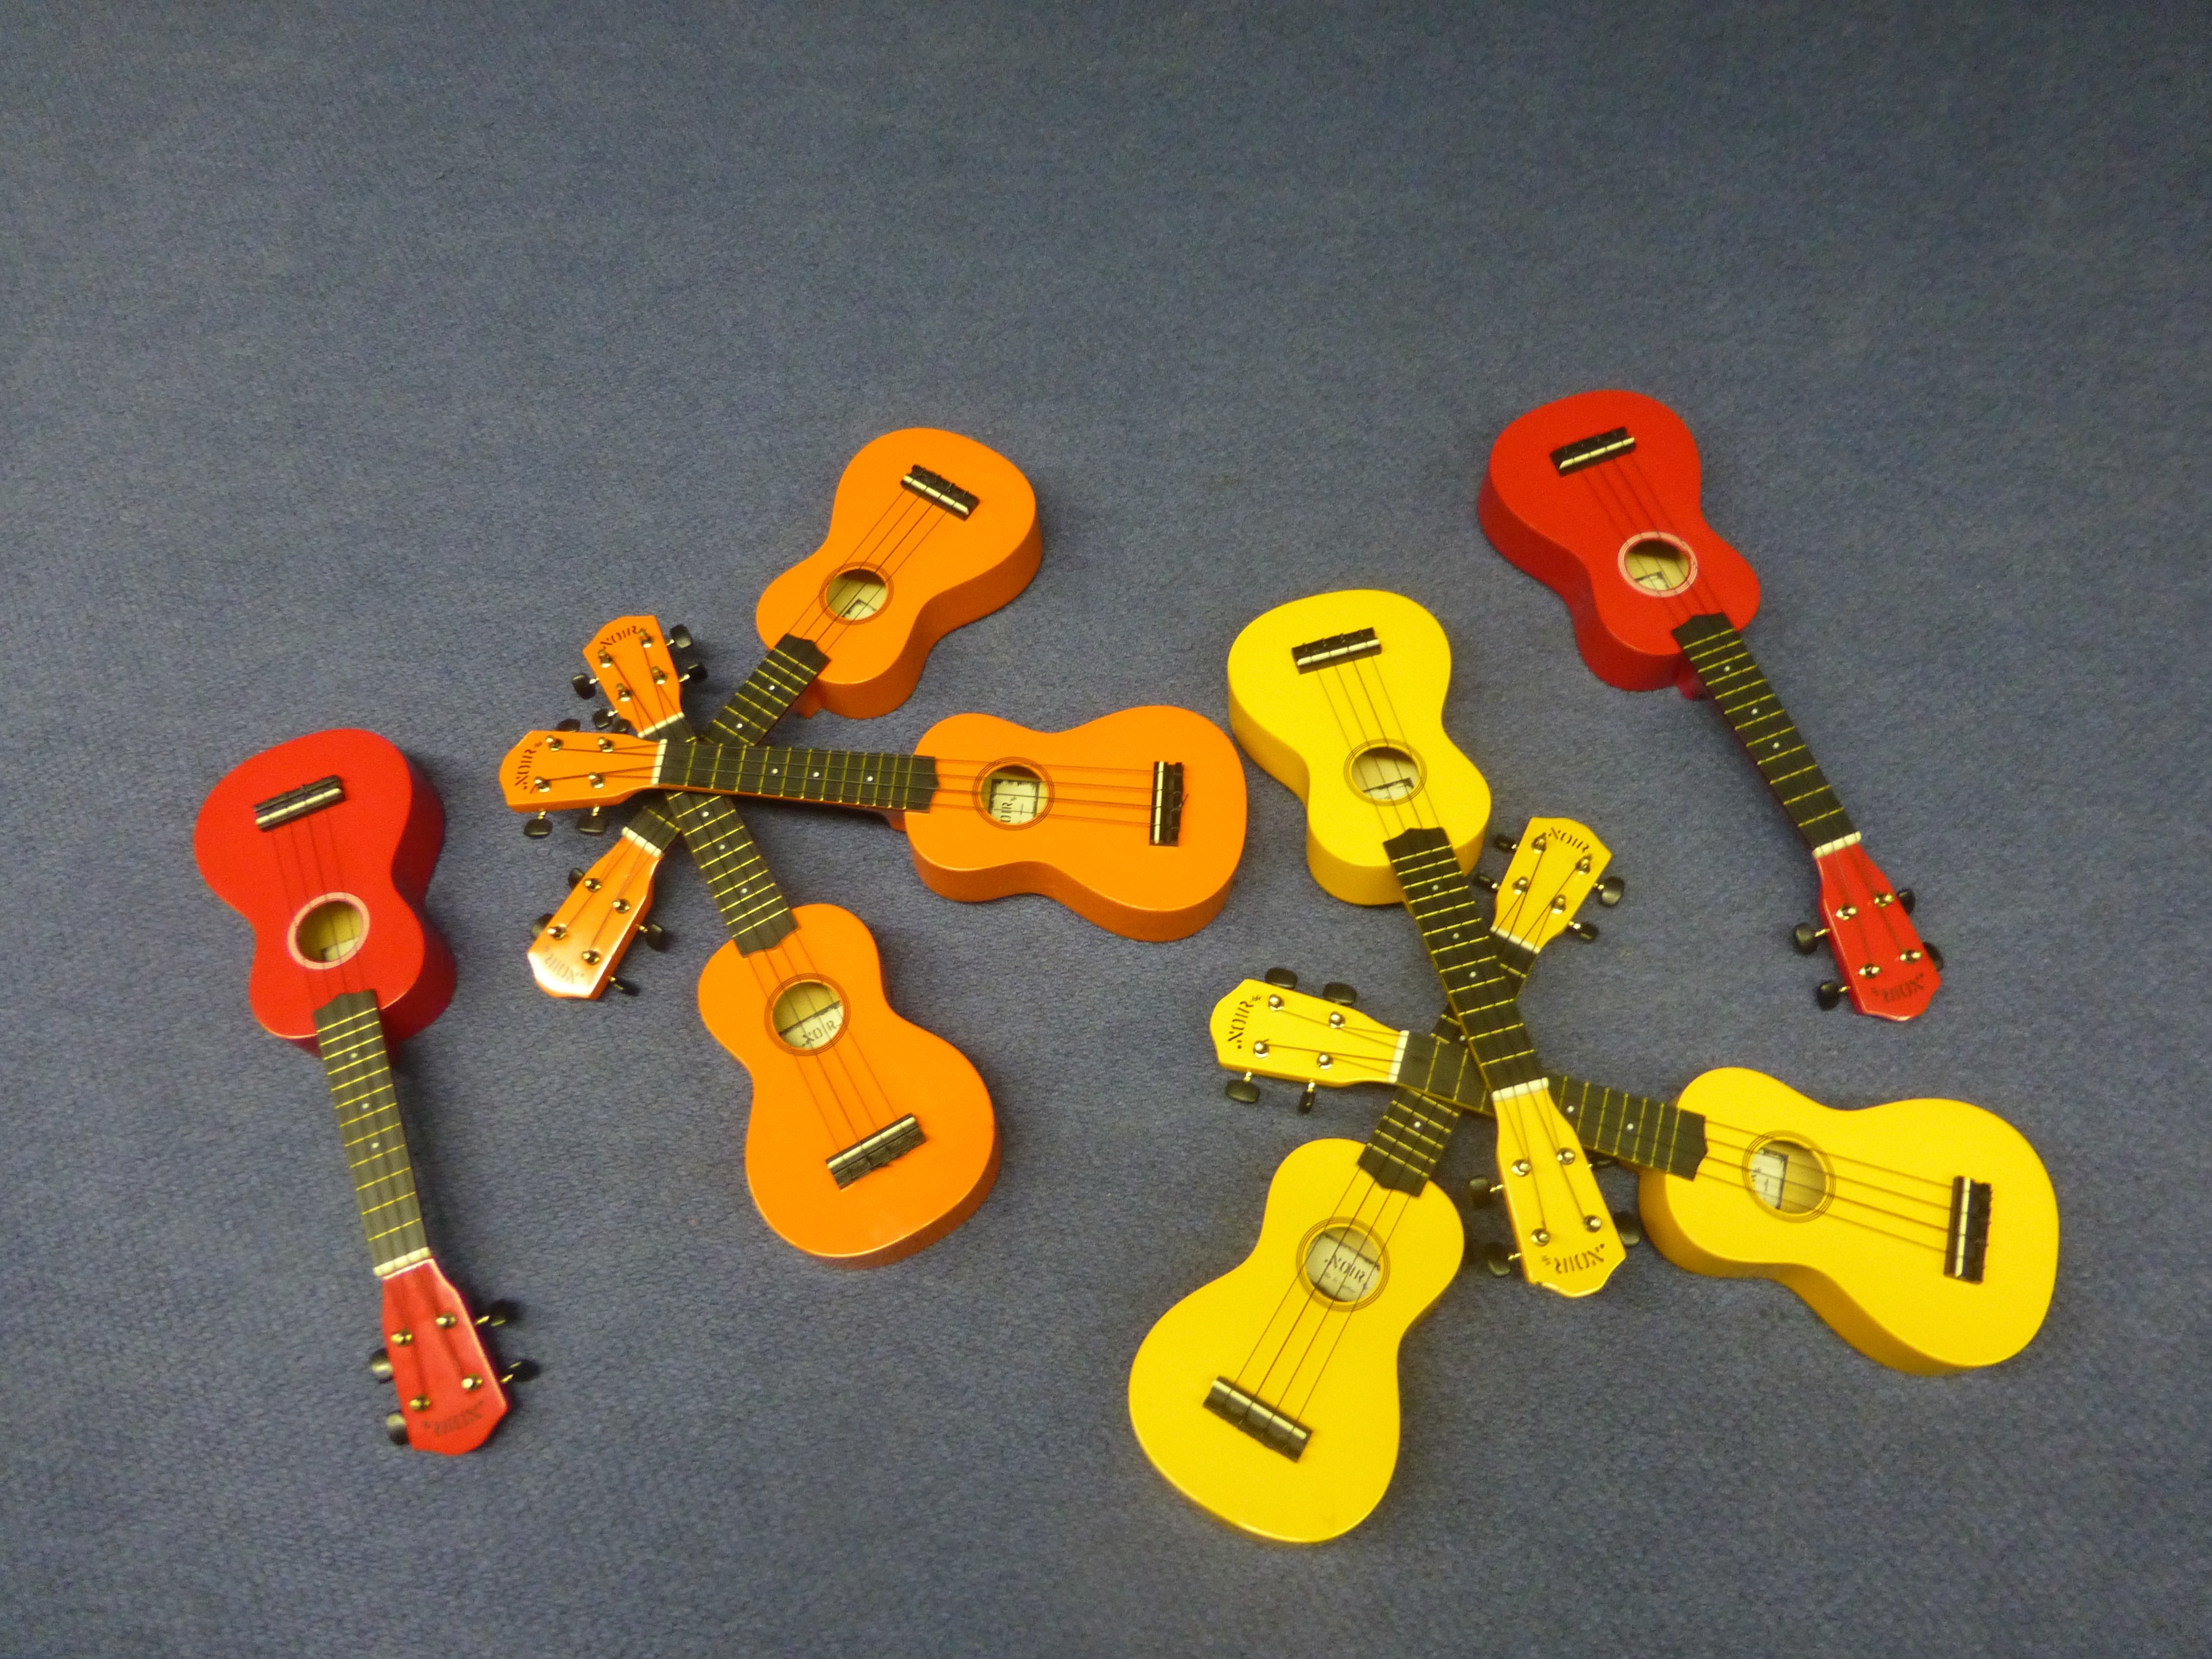
music, guitar, string, number, instrument, small, yellow, acoustic, product, font, fun, ukulele, musical, hawaiian, uke